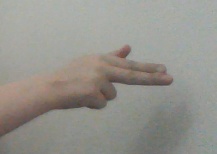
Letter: ghain